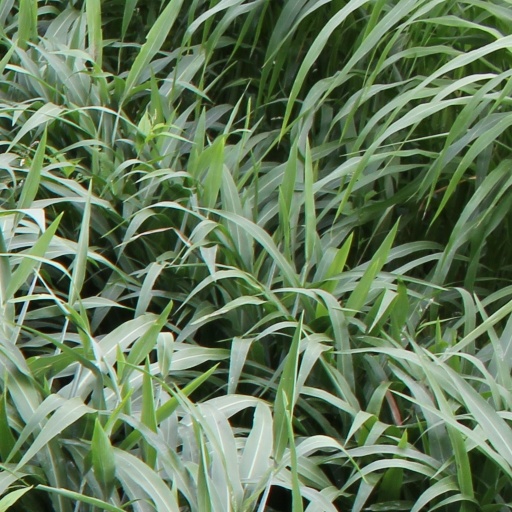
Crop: sorghum